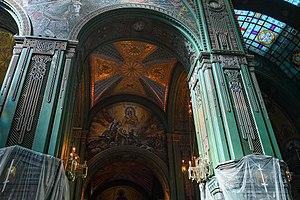
La Cathédrale principale des forces armées russes est une cathédrale patriarcale sous l'invocation de la Résurrection du Christ, « dédiée au 75ᵉ anniversaire de la victoire dans la Grande Guerre patriotique, ainsi qu'aux hauts faits militaires du peuple russe dans toutes les guerres », construite dans le Patriot Park du quartier Odintsovsky, Oblast de Moscou.